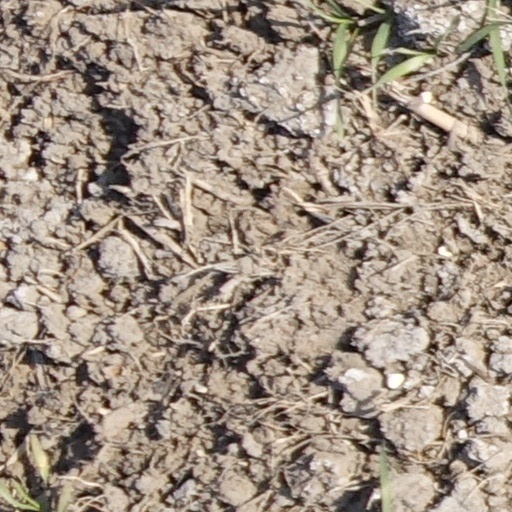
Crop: wheat